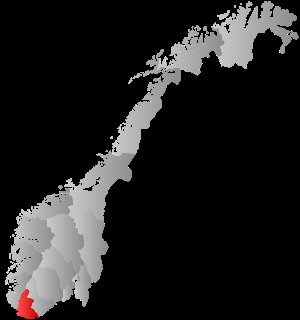
Vest-Agder
Vest-Agder
Vest-Agder er et tidligere fylke i Norge, der ved Regionsreformen i Norge, blev lagt sammen med Aust-Agder til det nye fylke, Agder. Befolkningstallet i 2019 er på 187 589 indbyggere. Arealet var på 6.677 kvadratkilometer. Administrationen var placeret i Kristiansand.